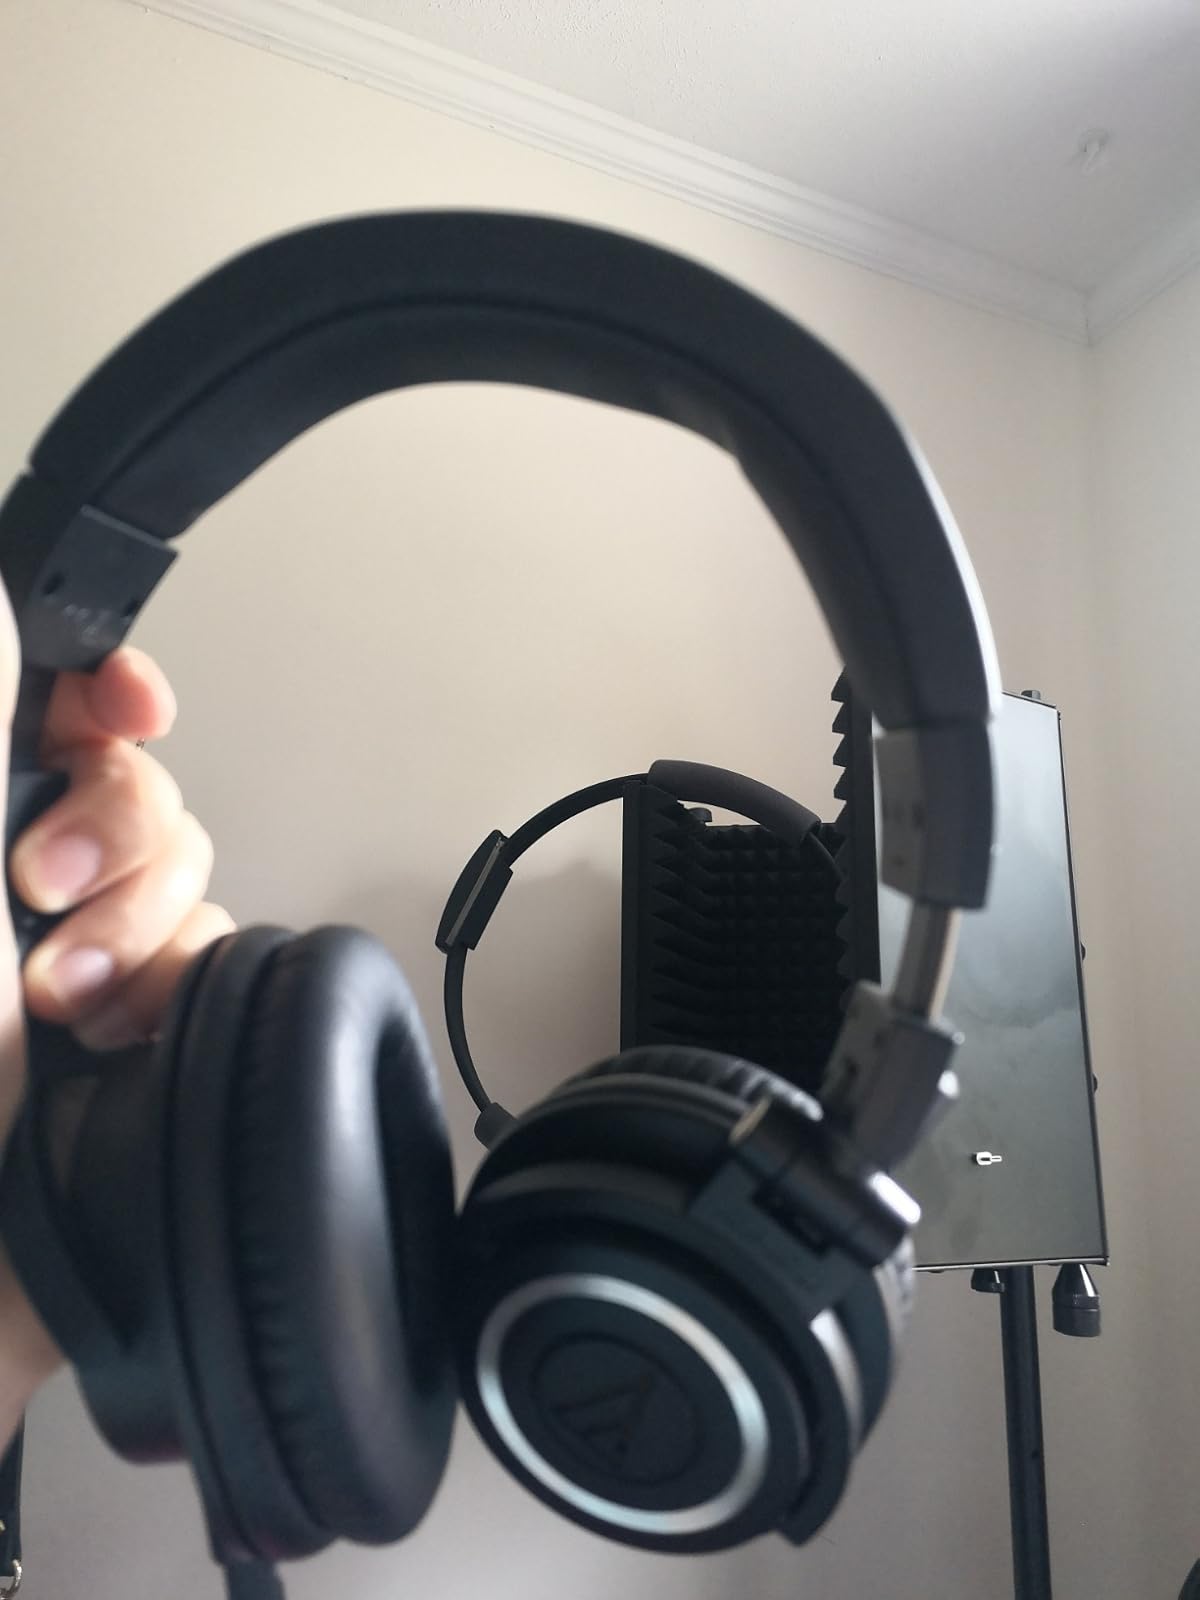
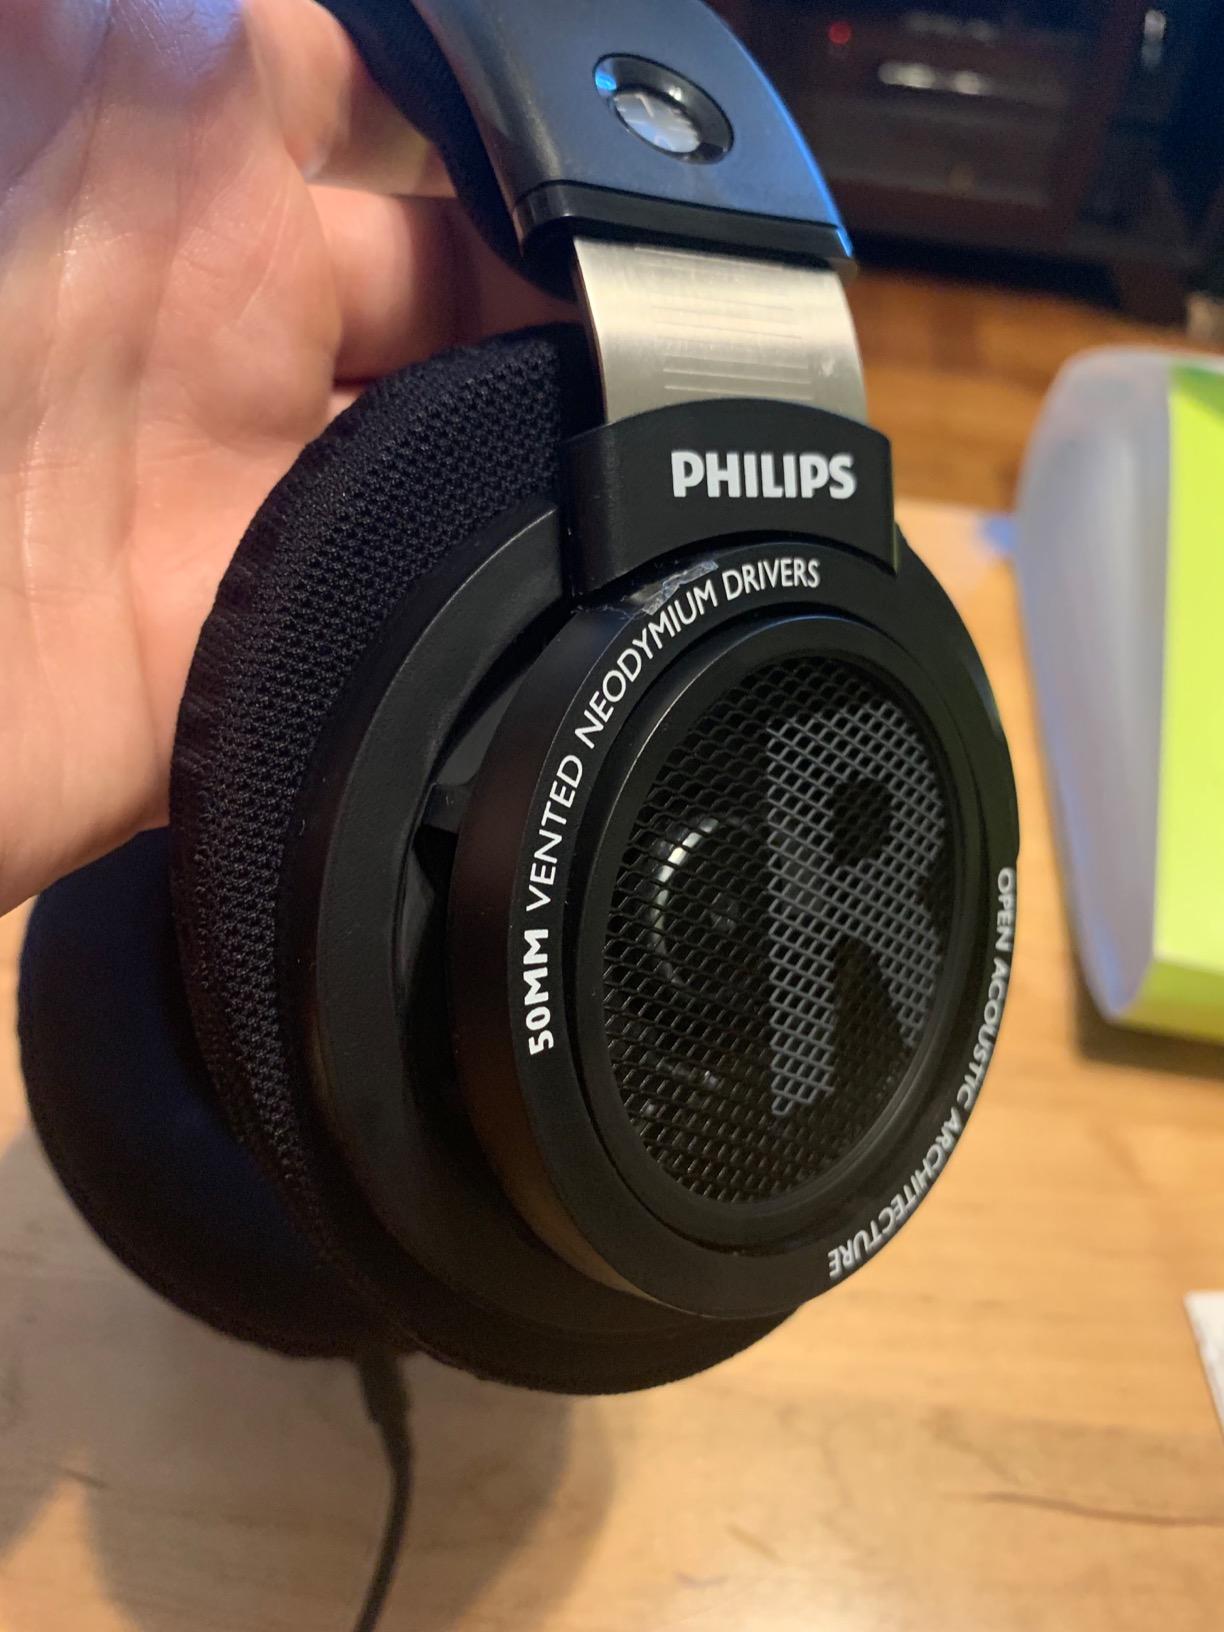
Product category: headphones
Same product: no